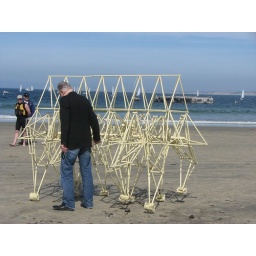
Theo Jansen's beach animal in Monterey